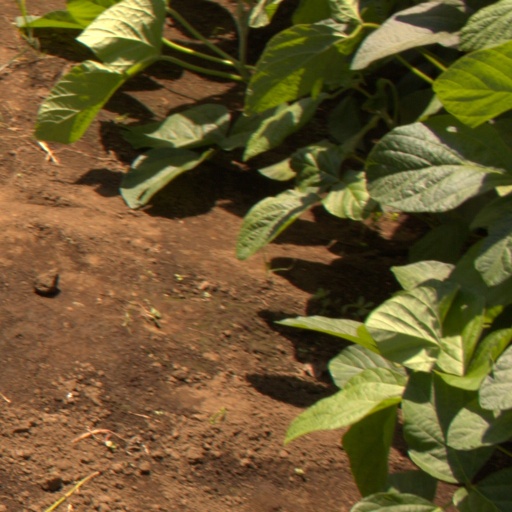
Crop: soybean